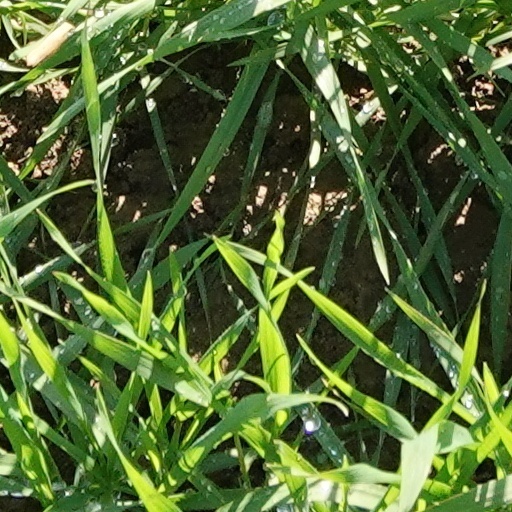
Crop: wheat